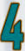
Number: 4